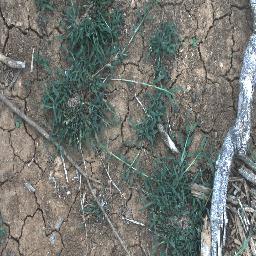
Label: negative